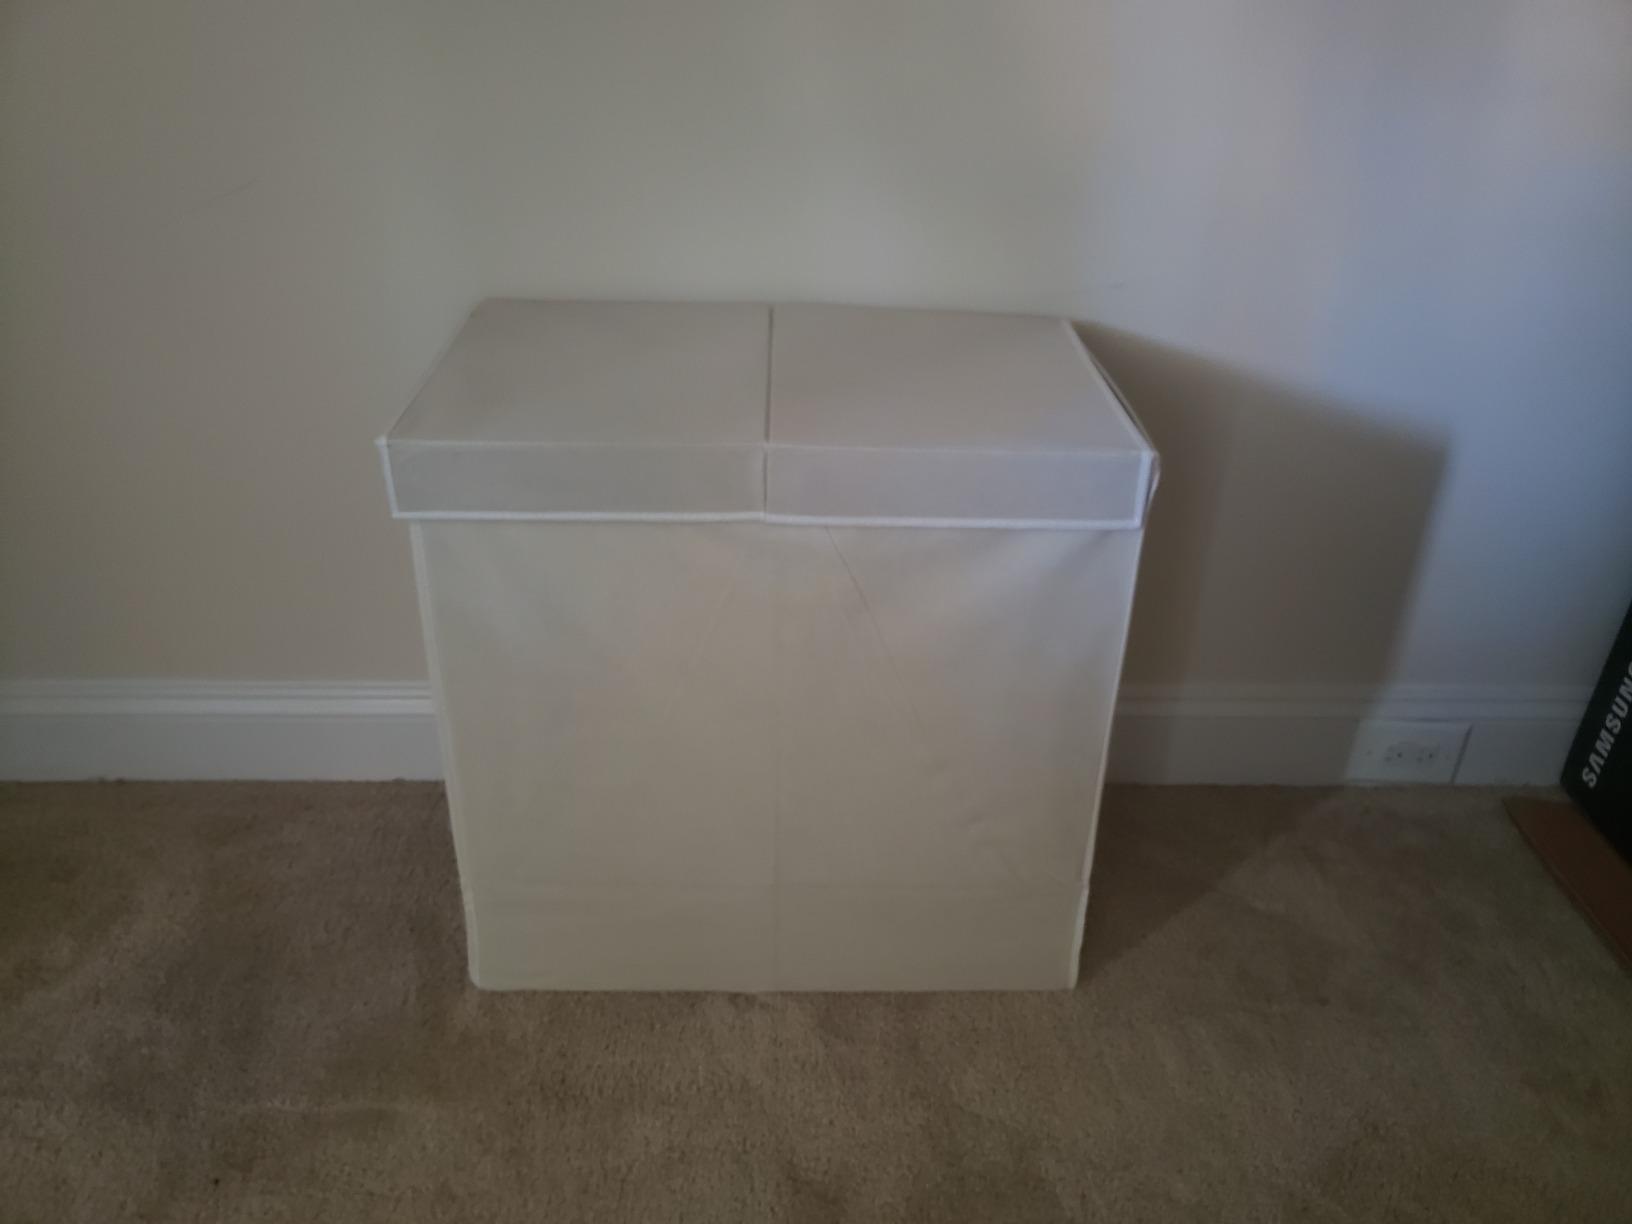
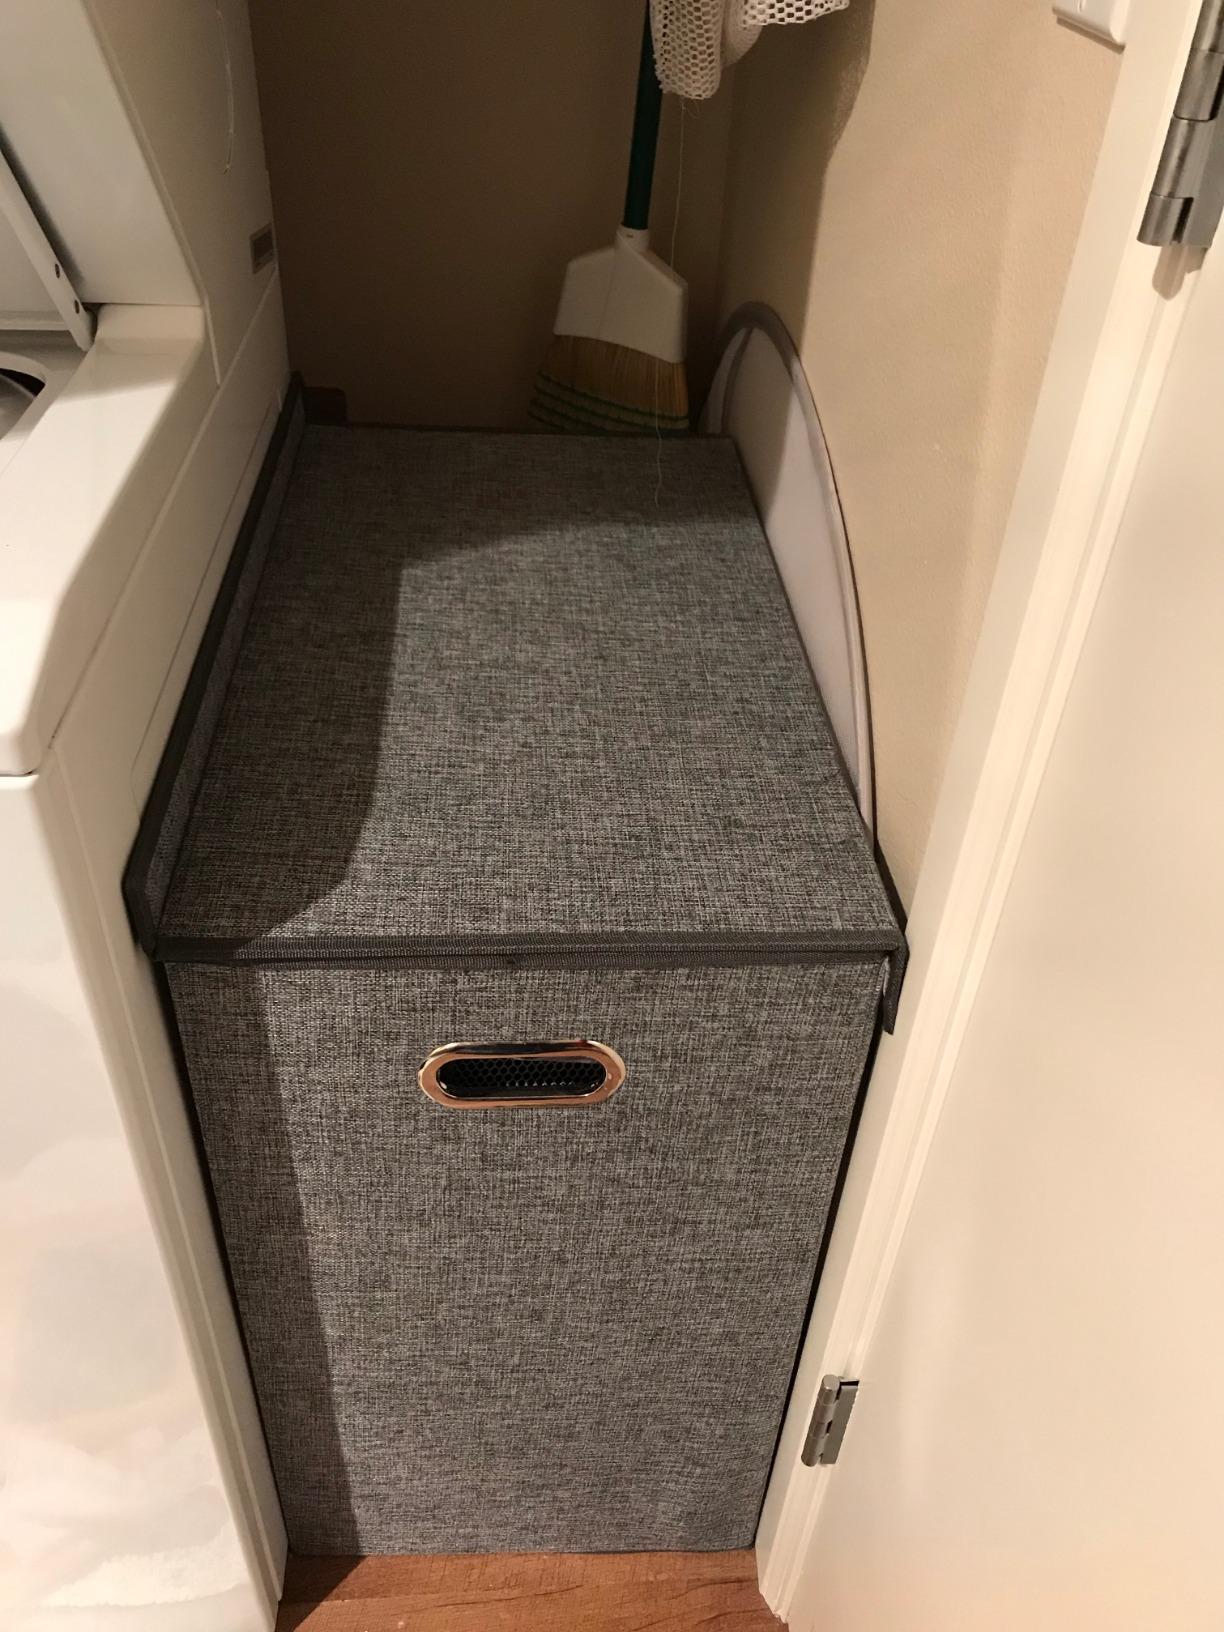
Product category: items_hamper
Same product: no